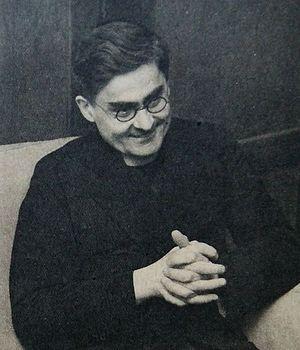
Heinrich Dumoulin est un théologien catholique allemand, spécialiste des religions comparées, avec le bouddhisme zen comme thème de recherche prioritaire.